Orges Shehi

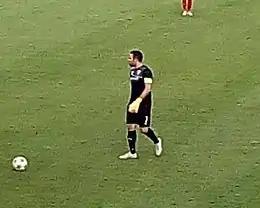
Shehi with Skënderbeu in 2015

Orges Shehi (born 25 September 1977) is an Albanian professional football coach and former player. He is the current head coach of FC Ballkani.